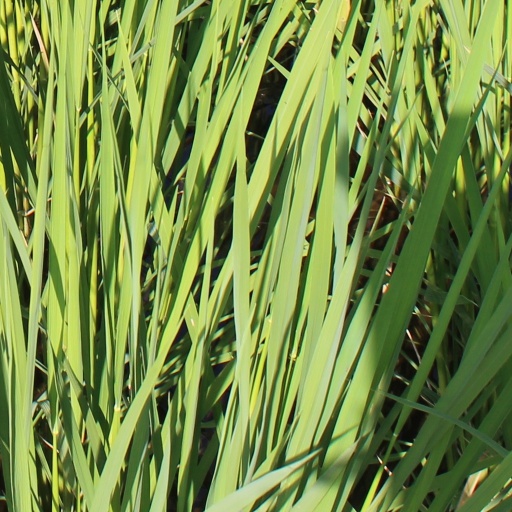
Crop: rice